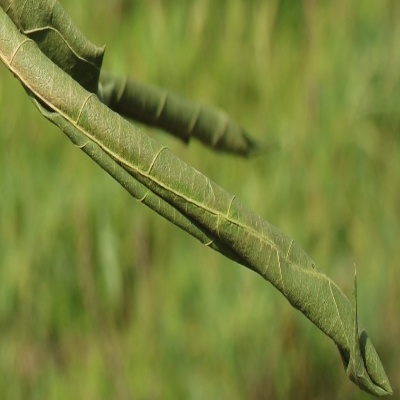
Crop: Cassava
Condition: bacterial blight